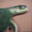
Label: turtle